Journalist

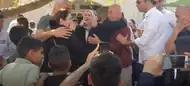
Funeral for Palestinian journalist Shireen Abu Aqleh after her death

A journalist is a person who gathers information in the form of text, audio or pictures, processes it into a newsworthy form and disseminates it to the public. This is called journalism.